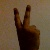
The image shows a hand gesture representing the number 2 in Indian Sign Language.